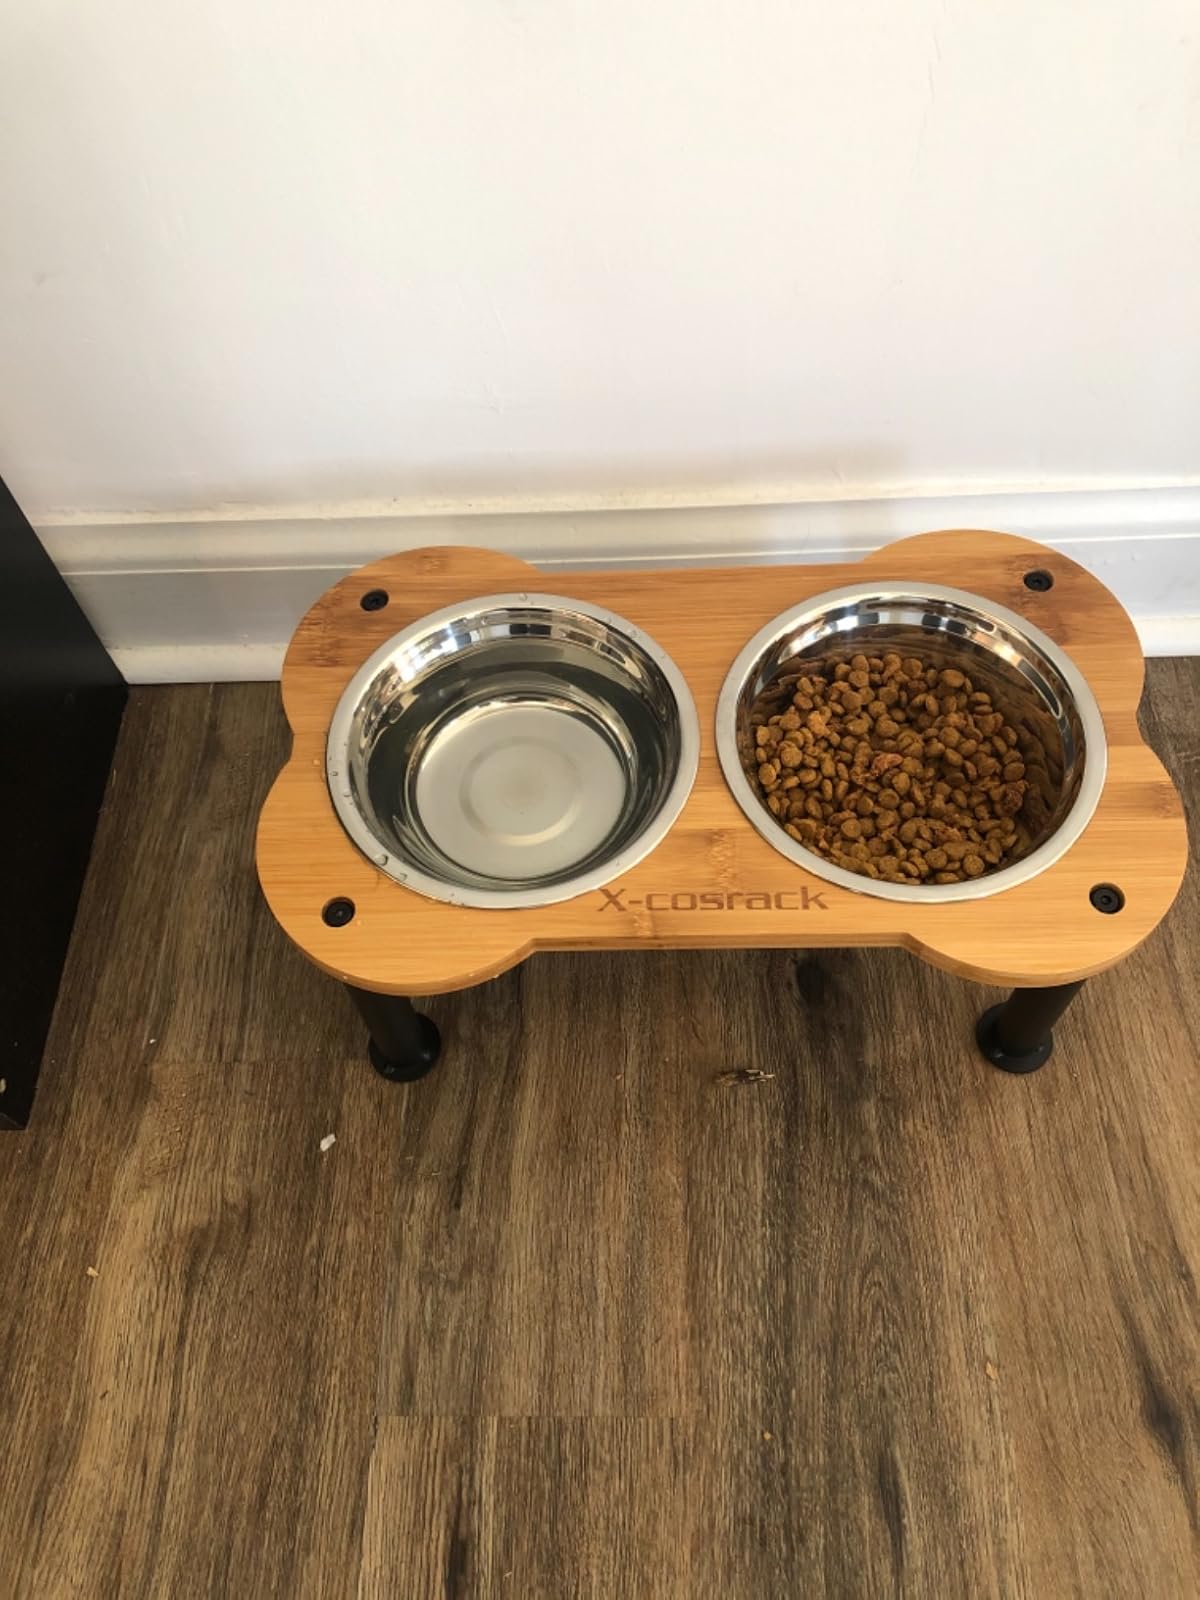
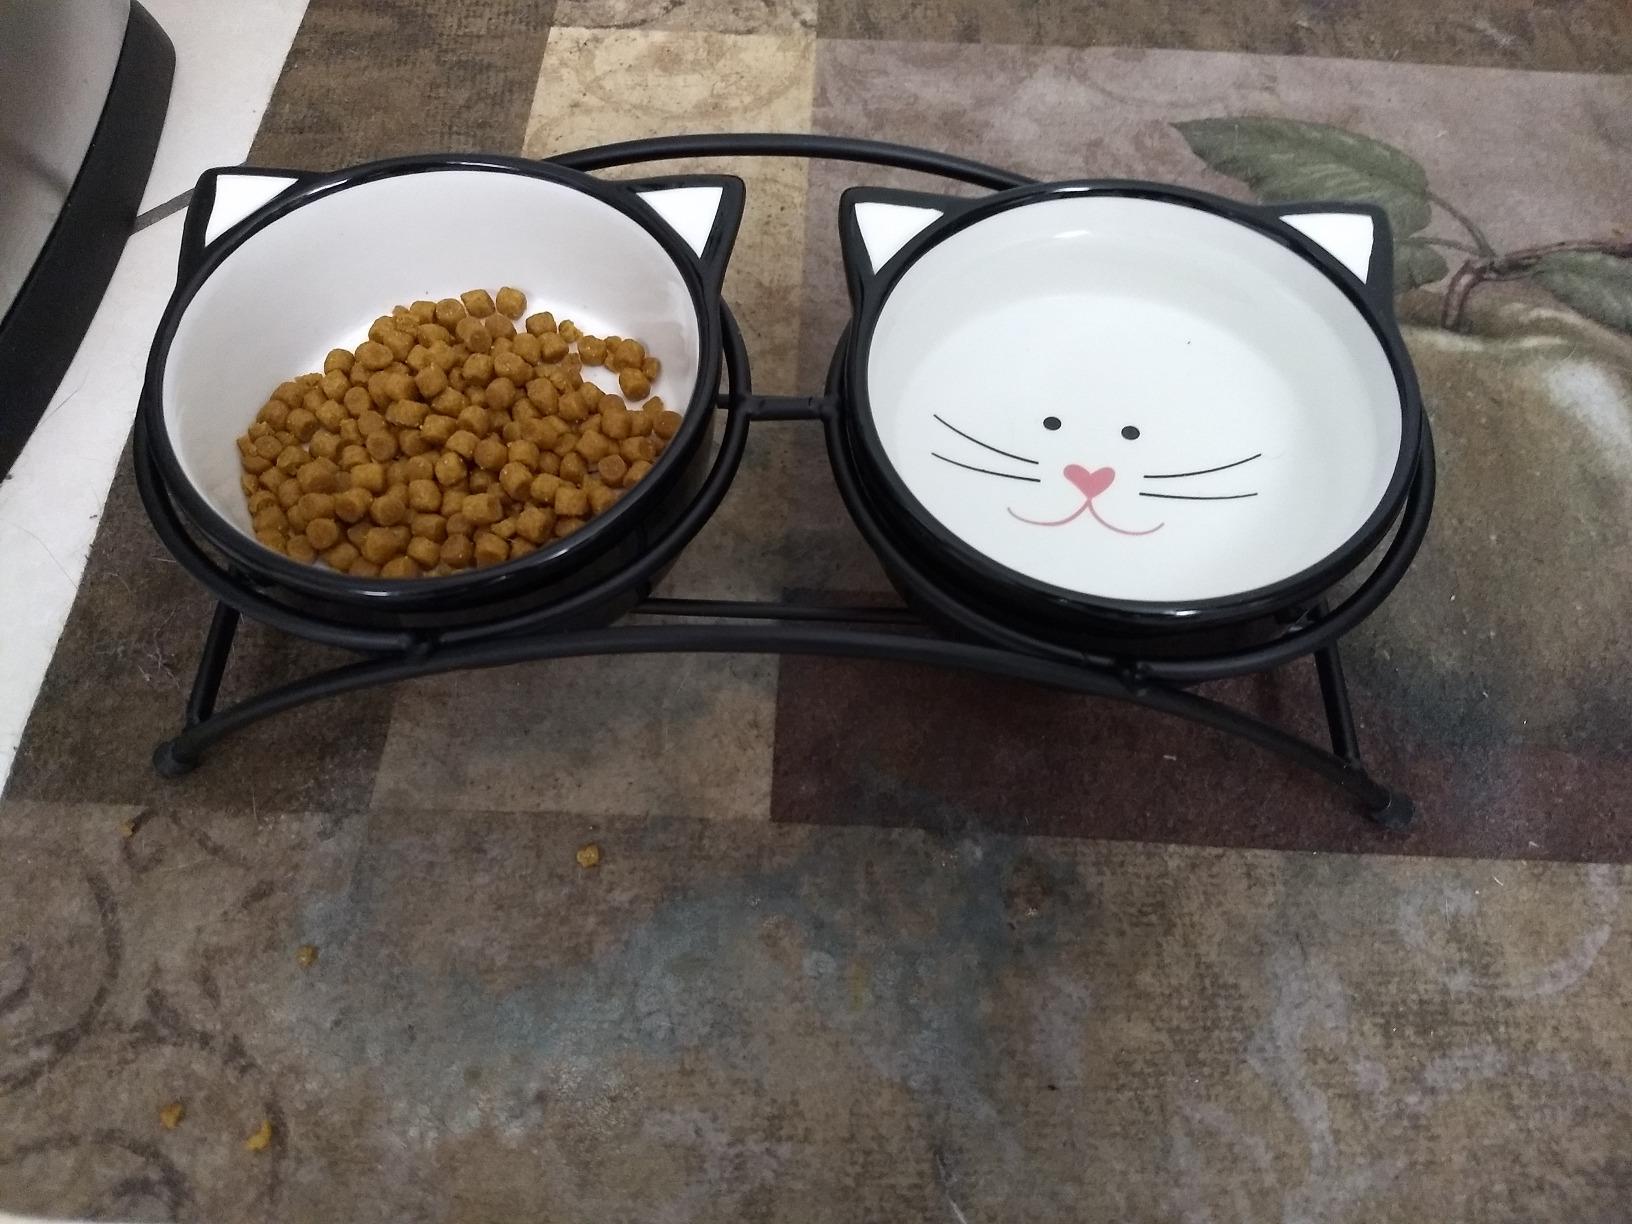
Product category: items_bowl
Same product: no